Alexander Gerst

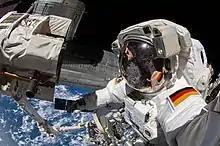
Gerst pictured during his first EVA

On 10 November 2014, he landed on Earth in the same Soyuz TMA-13M spacecraft that flew him to the International Space Station on 28 May along with Russian commander Maxim Suraev and NASA astronaut Reid Wiseman.